Lukas Rieger

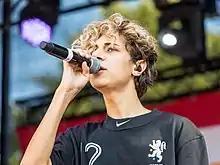
Lukas Rieger performing on the Cologne Pride 2018

Rieger was born on 3 June 1999 to Michael and Birgit in Hannover, Lower Saxony. He attended music classes in the Burgdorf grammar school during his childhood.